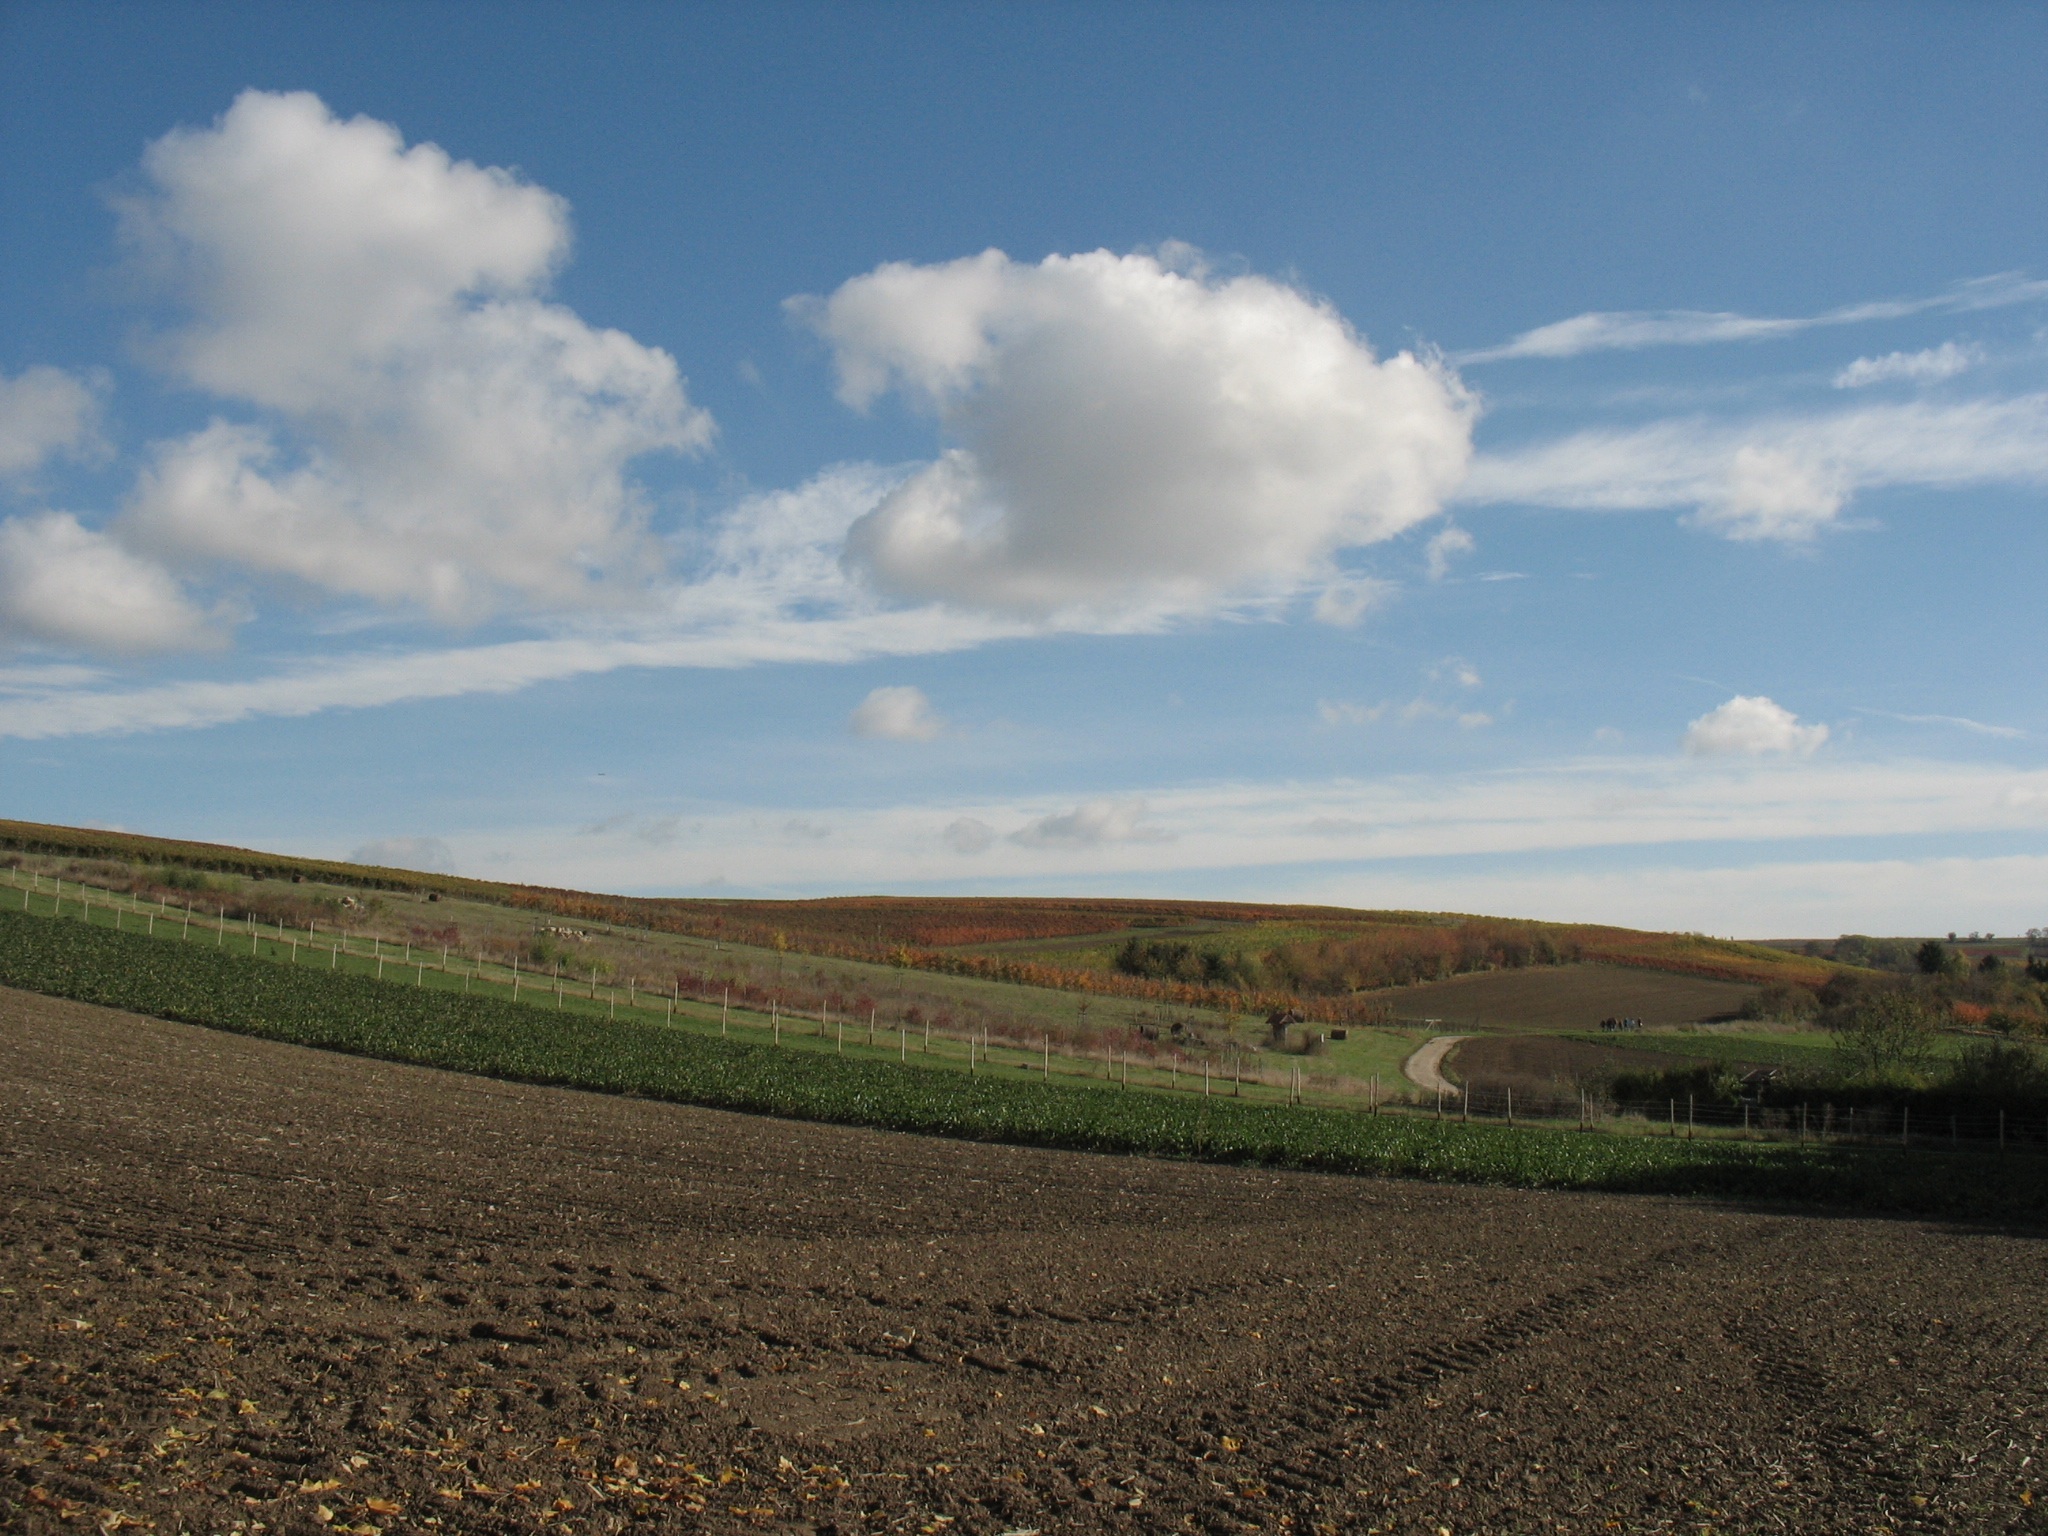
landscape, tree, nature, grass, horizon, mountain, cloud, sky, vine, vineyard, field, farm, prairie, hill, crop, autumn, soil, agriculture, plain, vines, grassland, plateau, germany, ecosystem, sachsen, steppe, rural area, winemaker, steep slope, grass family